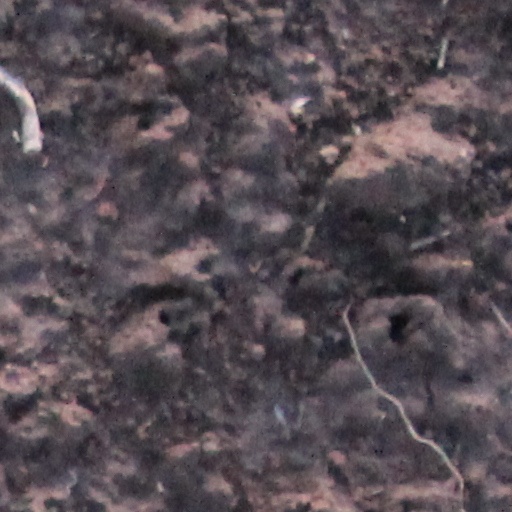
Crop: wheat